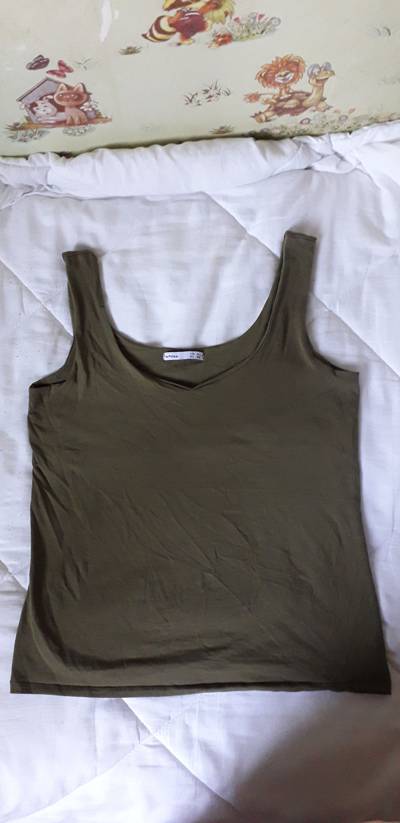
Waste category: clothes